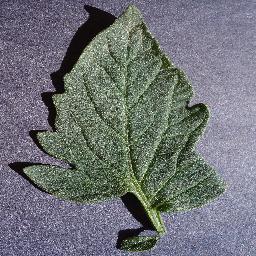
Label: Tomato___healthy